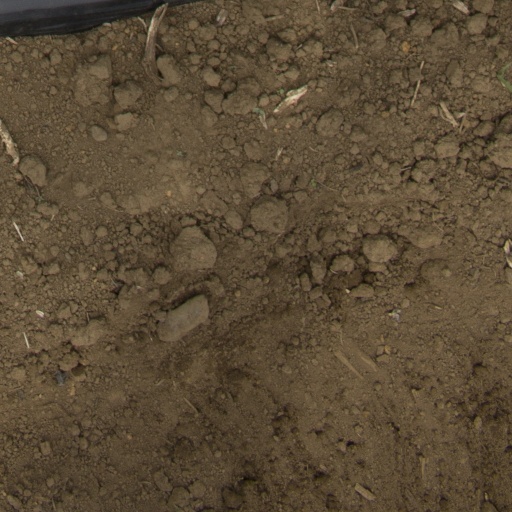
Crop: Jerusalem artichoke